Tore Storehaug

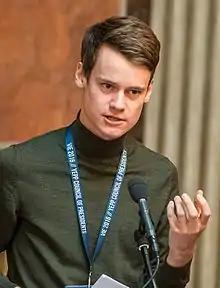
Storehaug in 2016

He was elected representative to the Storting for the period 2017–2021 for the Christian Democratic Party. He is a member of the Standing Committee on Energy and the Environment.